Mae Sot

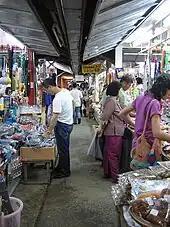
Rim Moei Market

Trade with Burma constitutes the largest portion of Mae Sot's economy. It has an established market for commodities such as wholesale gems and teak. Most of the town's service industries are supported by Burmese migrants who work in sweat-shops and factories throughout the region. The town also suffers from a black market in illegal smuggling, human trafficking, and narcotics. The Thai-Myanmar Friendship Bridge is the primary gateway for trade with Burma. The border region, several kilometres west from central Mae Sot, includes the Rim Moei Market that deals in imported goods and woodwork.